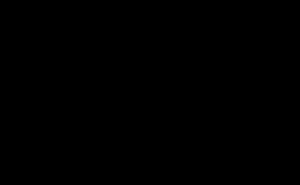
Les ailes sont les membres supérieurs couvert de plumes des oiseaux. Pour de nombreuses espèces, elles permettent le vol.